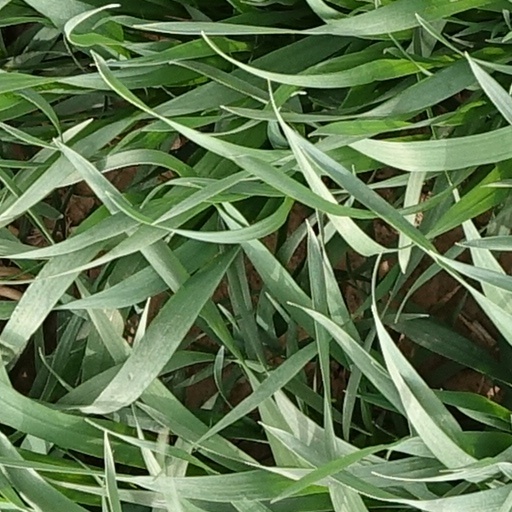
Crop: wheat